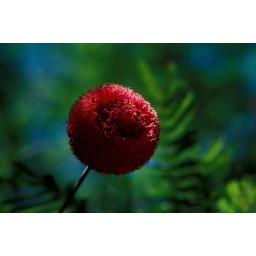
A single red flower against a green background. Parque National de Sete Cidades, Piaui State, North East Brazil, 1999